Diána Kőszegi

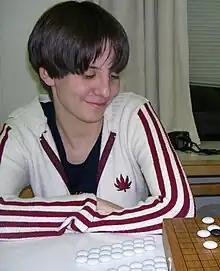
Kőszegi Diána at the 2004 Hungarian Rengo Championship

Diána Kőszegi was born in August 1983 in Budapest. She began playing Go at the age of nine while learning from her father, Sándor Kőszegi, who also taught Go to primary school students. At the age of 11, she began studying under Tibor Pocsai, the winner of the European Go Championship in 1988, while also teaching Go on the KGS Go Server.